Trail of the Cedars

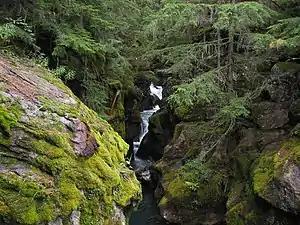
Avalanche Gorge

The Trail of the Cedars is a hiking trail accessible from Going-to-the-Sun Road in Glacier National Park, Montana. The path is paved and has a raised boardwalk in some sections. Some of the cedars visible are over tall. The trail splits into two sections: one loops, while the other continues to Avalanche Lake which can reached after a hike with a elevation gain. In the middle of the half loop is a beautiful waterfall that has carved through colorful rock to make a channeled stream.